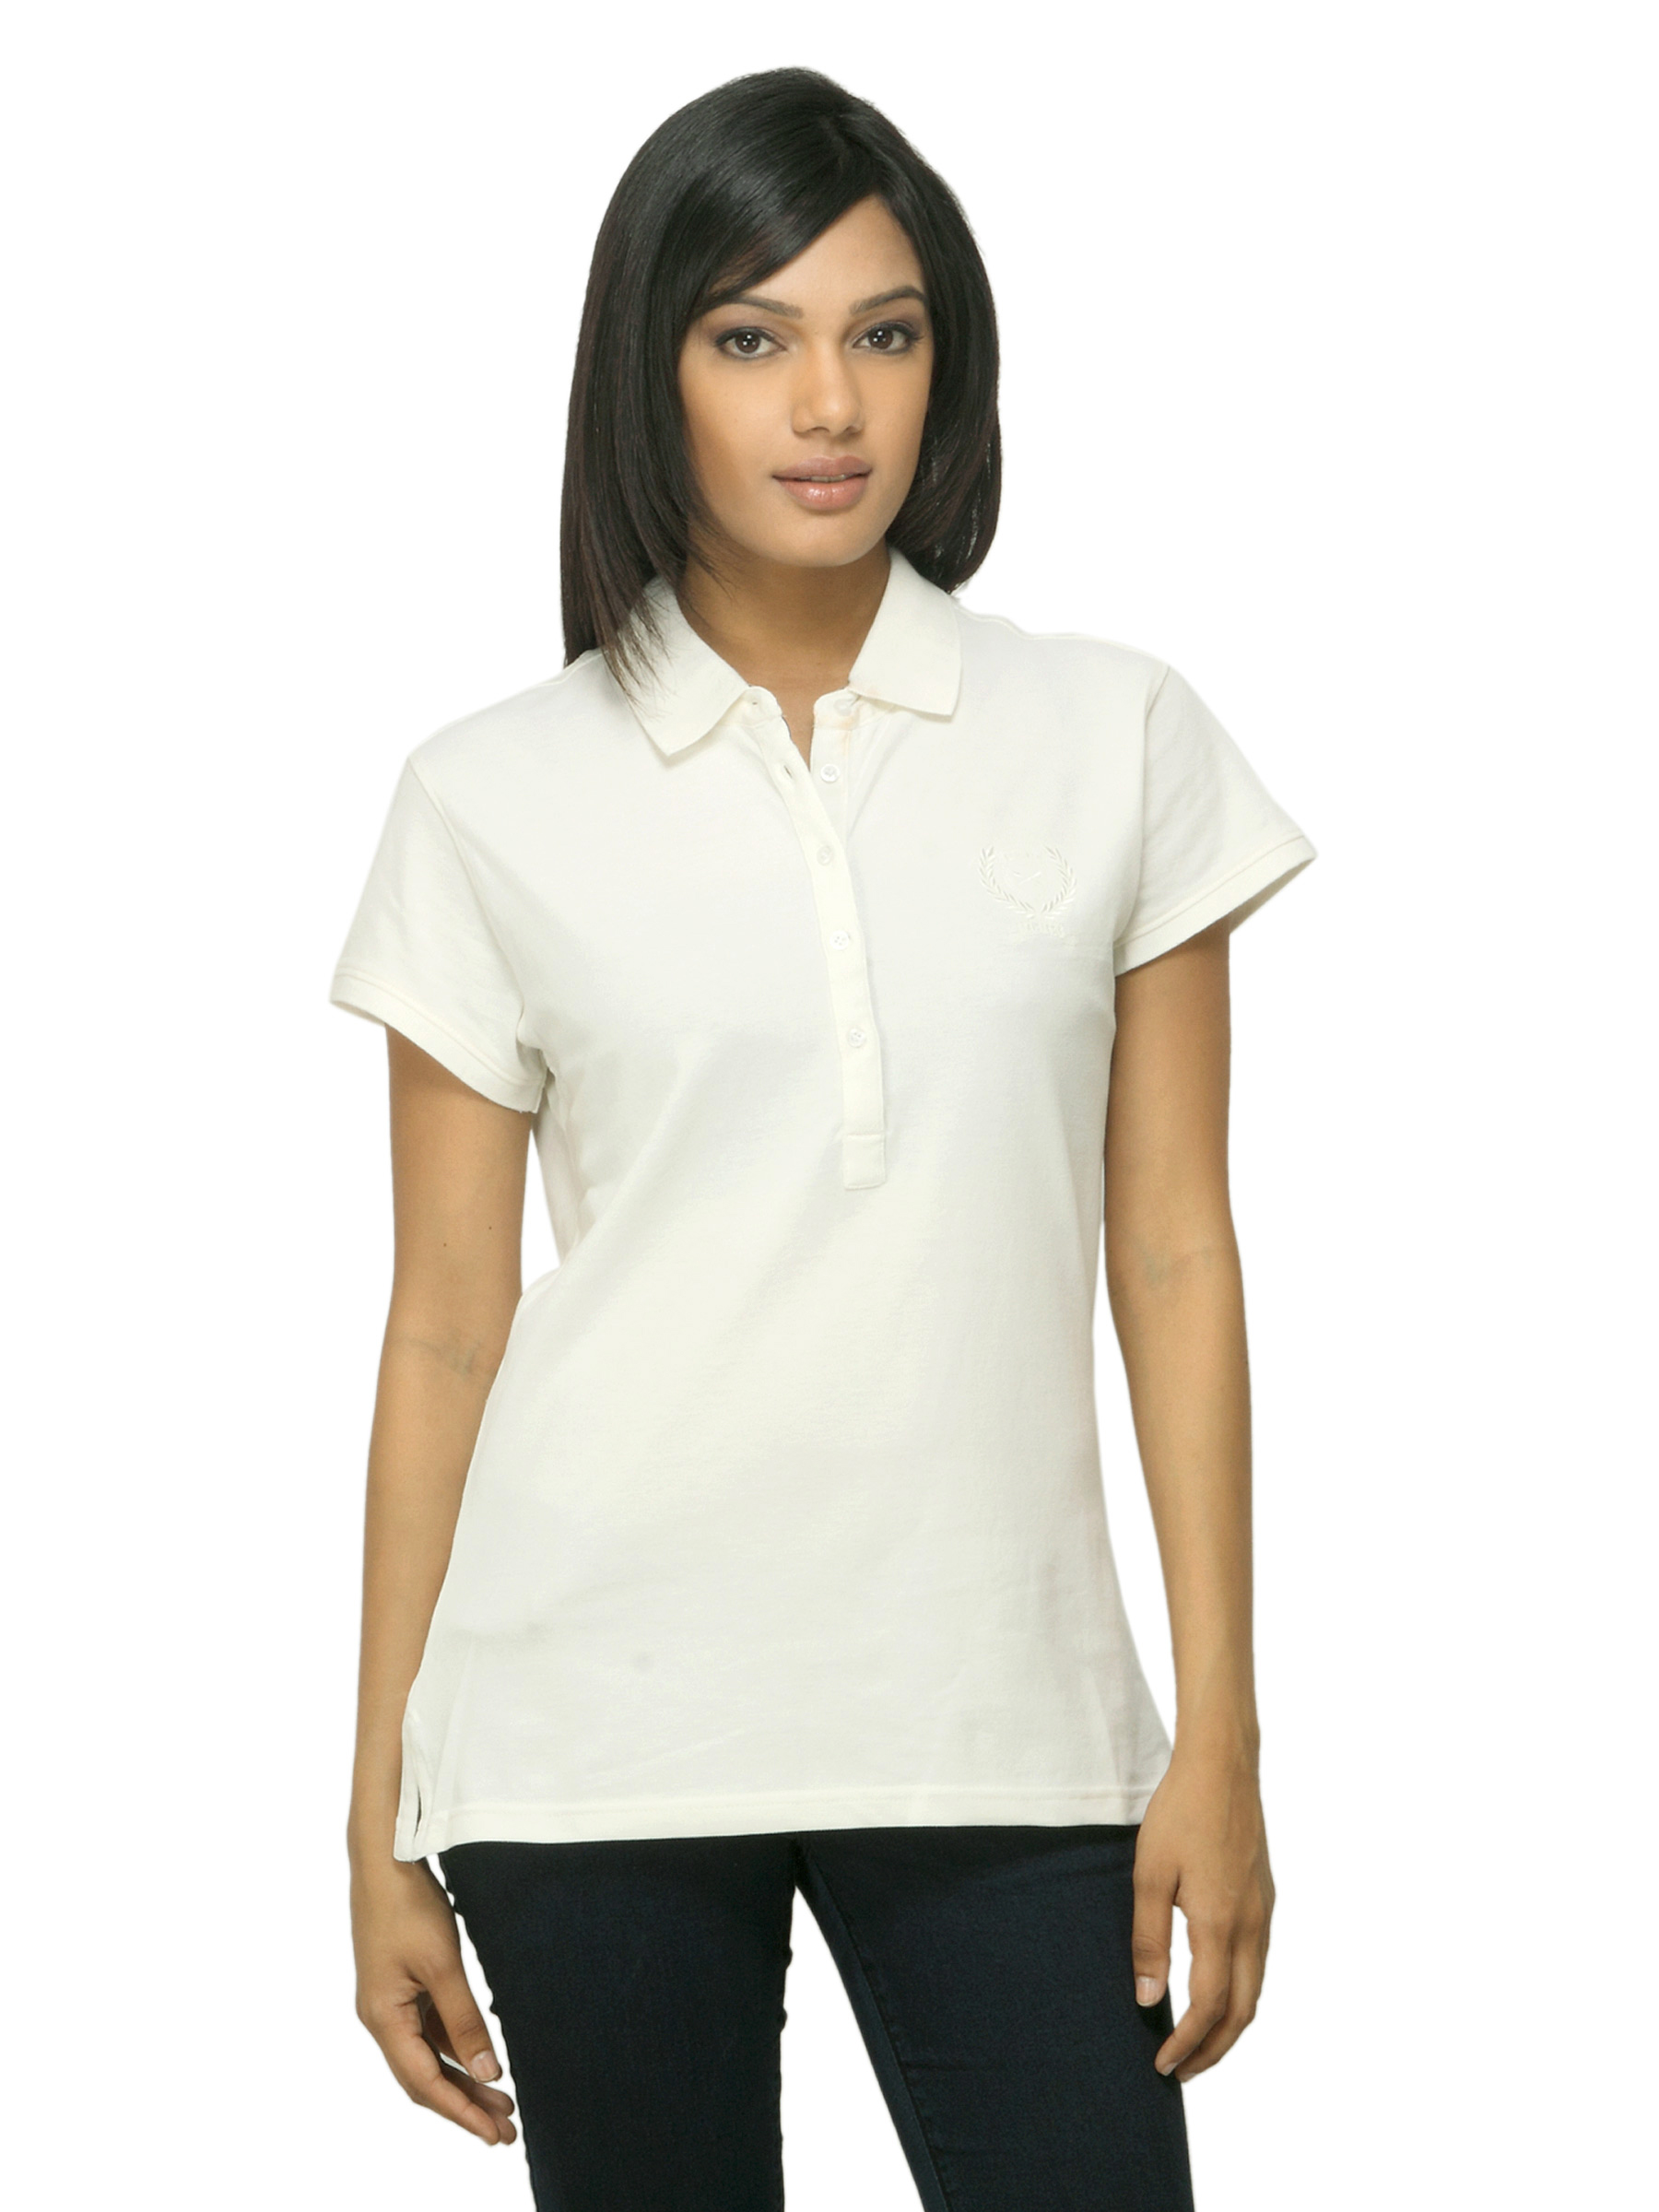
Scullers For Her Off White T-shirt
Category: Apparel / Topwear / Tshirts
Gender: Women
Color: Off White
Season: Summer 2012
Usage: Casual